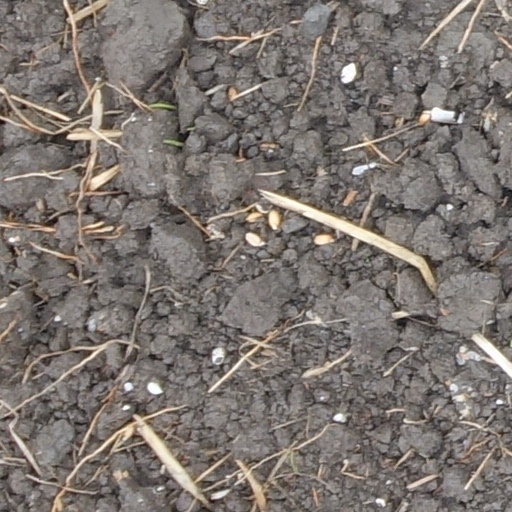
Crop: wheat